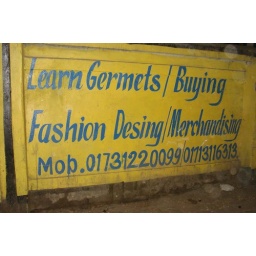
street signs in dhaka